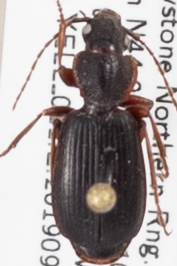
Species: Cymindis cribricollis
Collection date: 2019-09-04
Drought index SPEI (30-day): -0.692
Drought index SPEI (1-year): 0.32
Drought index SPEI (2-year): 0.944